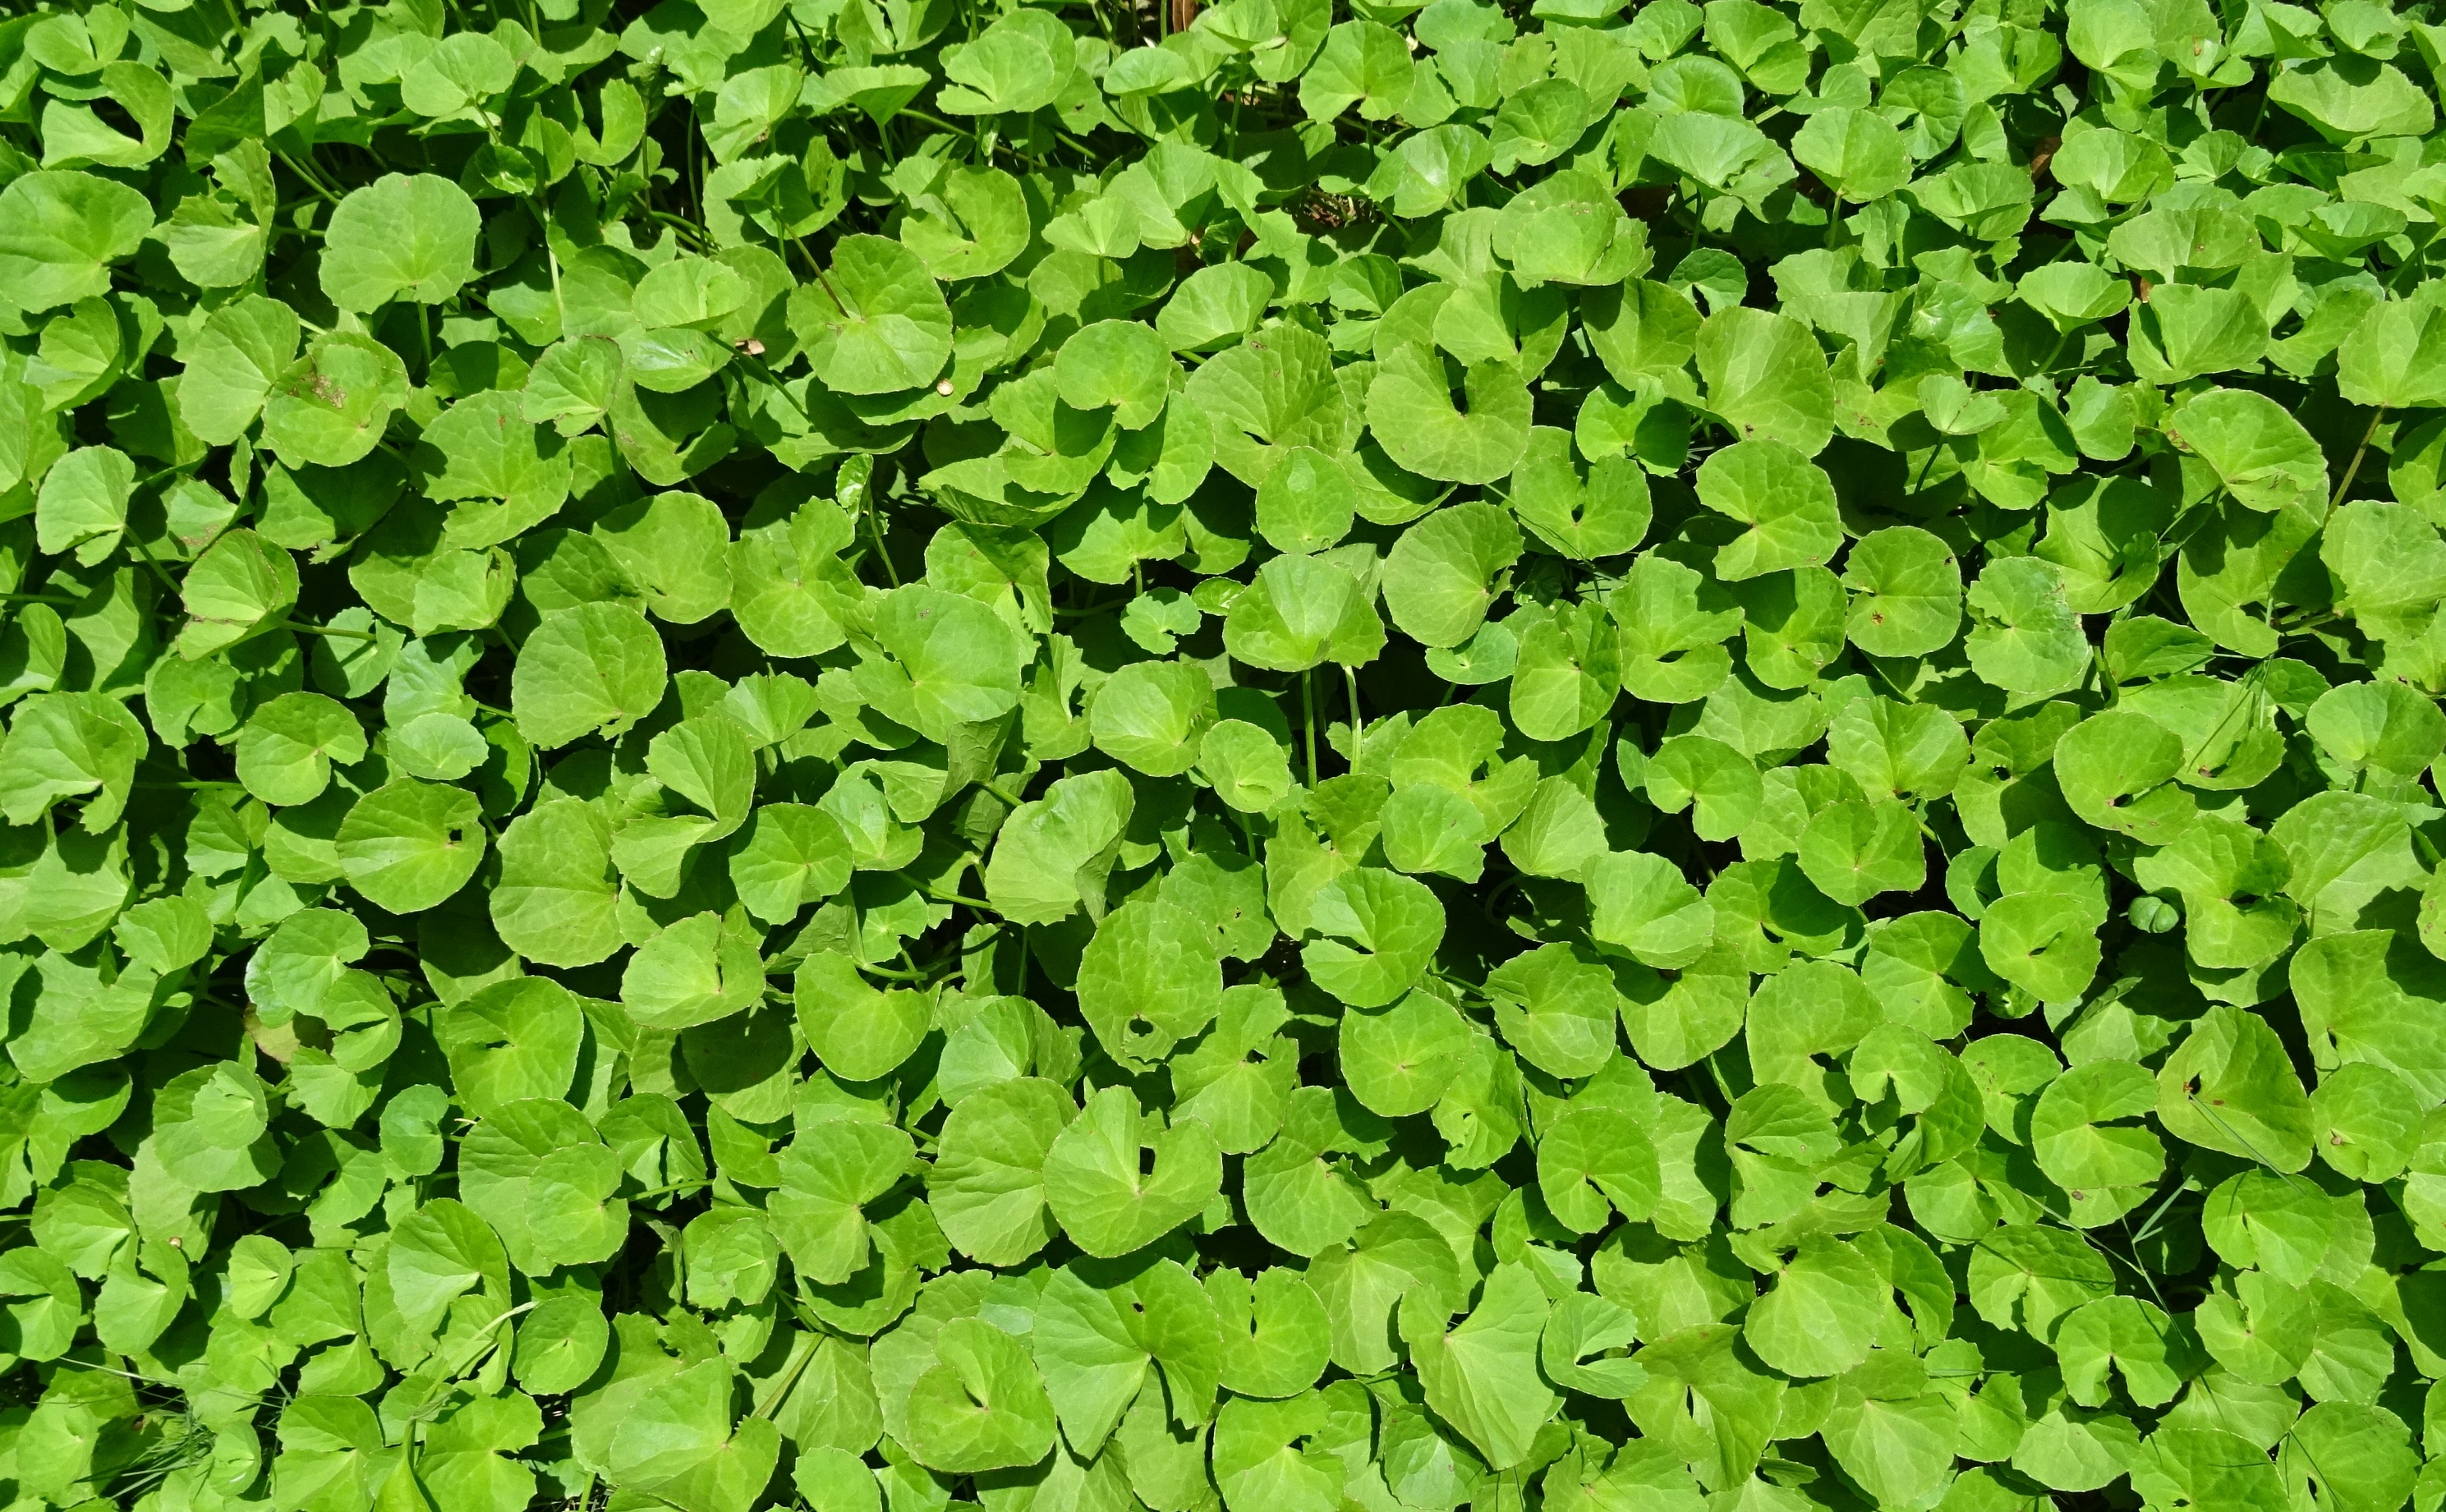
plant, leaf, flower, green, herb, natural, soil, medicine, health, clover, alternative, groundcover, traditional, ecosystem, medicinal, flowering plant, apiaceae, ayurveda, indian pennywort, coinwort, indian water navelwort, pennyweed, spadeleaf, ayurvedic, brahmamanduki, thanakuni, brahmi, thalkudi, khadabrahmi, khulakhudi, manduki, brahmi soppu, gadde baraga, saraswati soppu, ekpani, brahmabuti, mandukaparnni, mula parnni, sarasbati, soma balli, srabani, bhandi, centella asiatica, centella hirtella, hydrocotyle asiatica, hydrocotyle reniformis, therapeutic, annual plant, land plant, centella, trifolieae